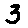
Label: 3